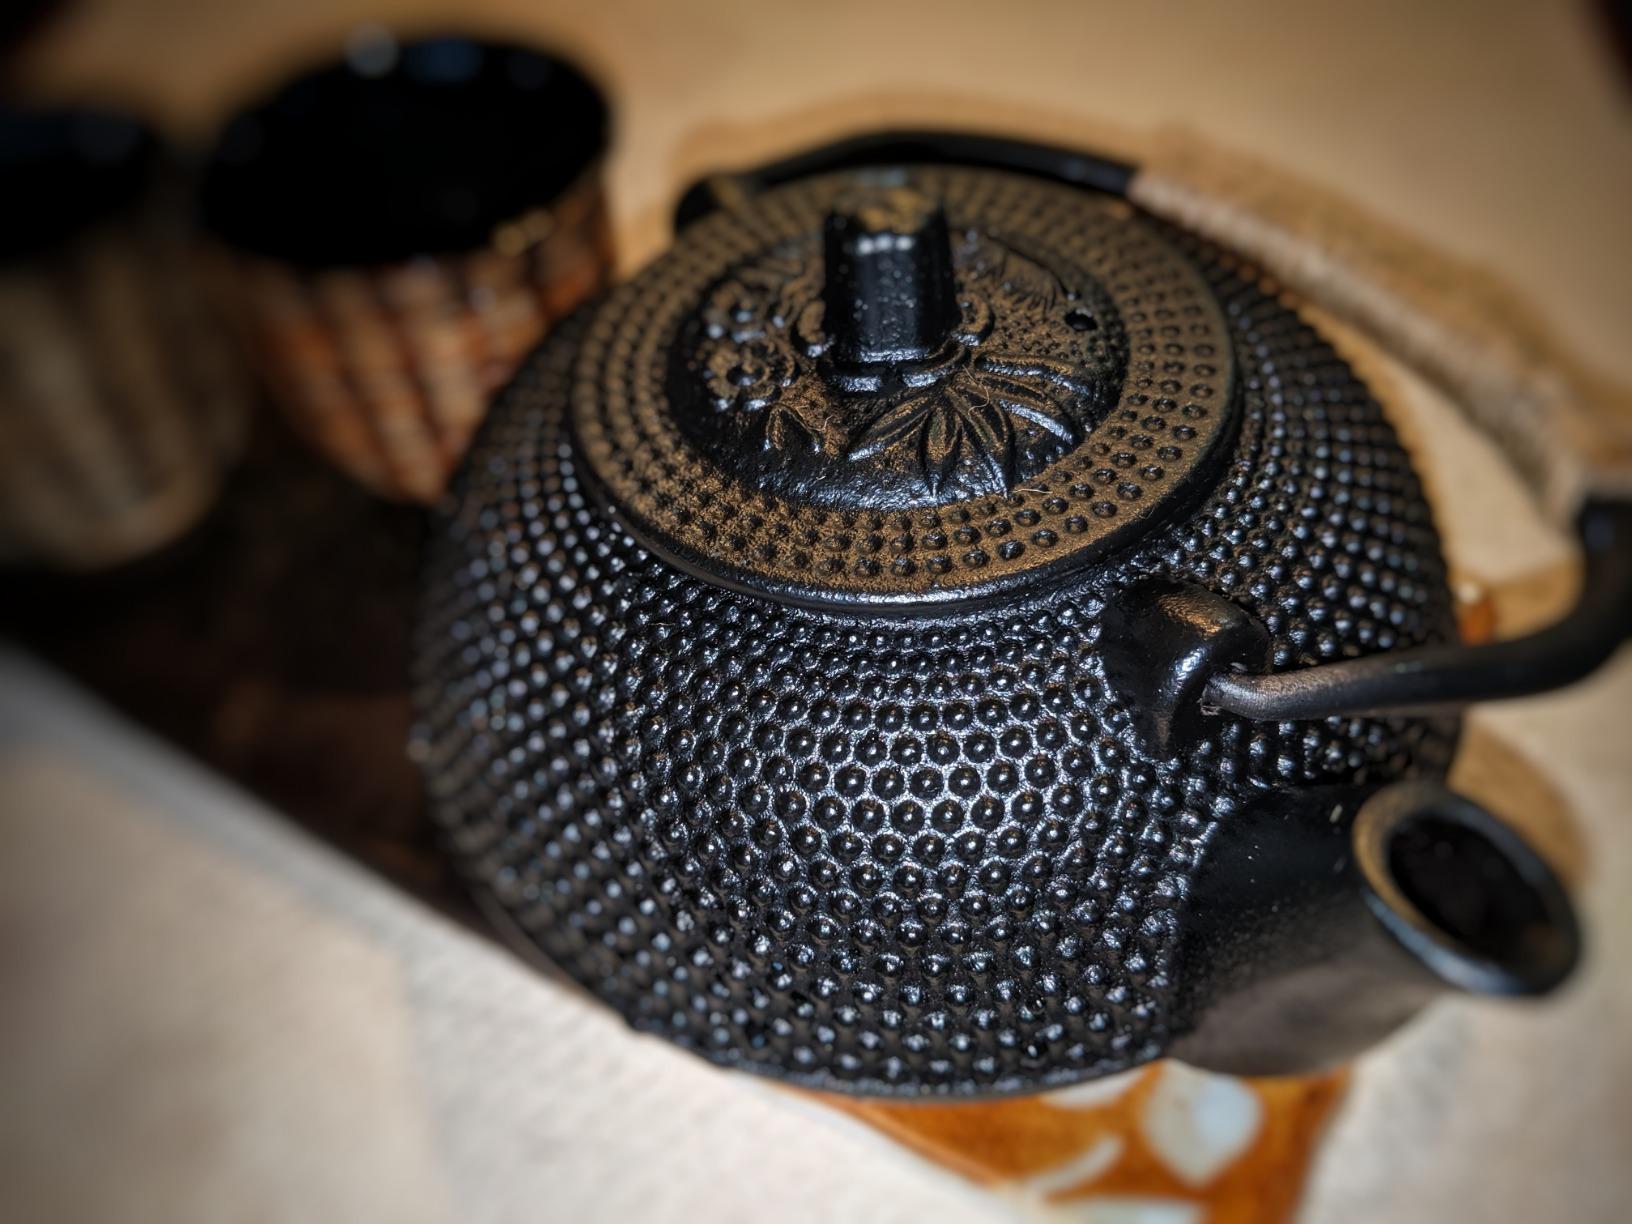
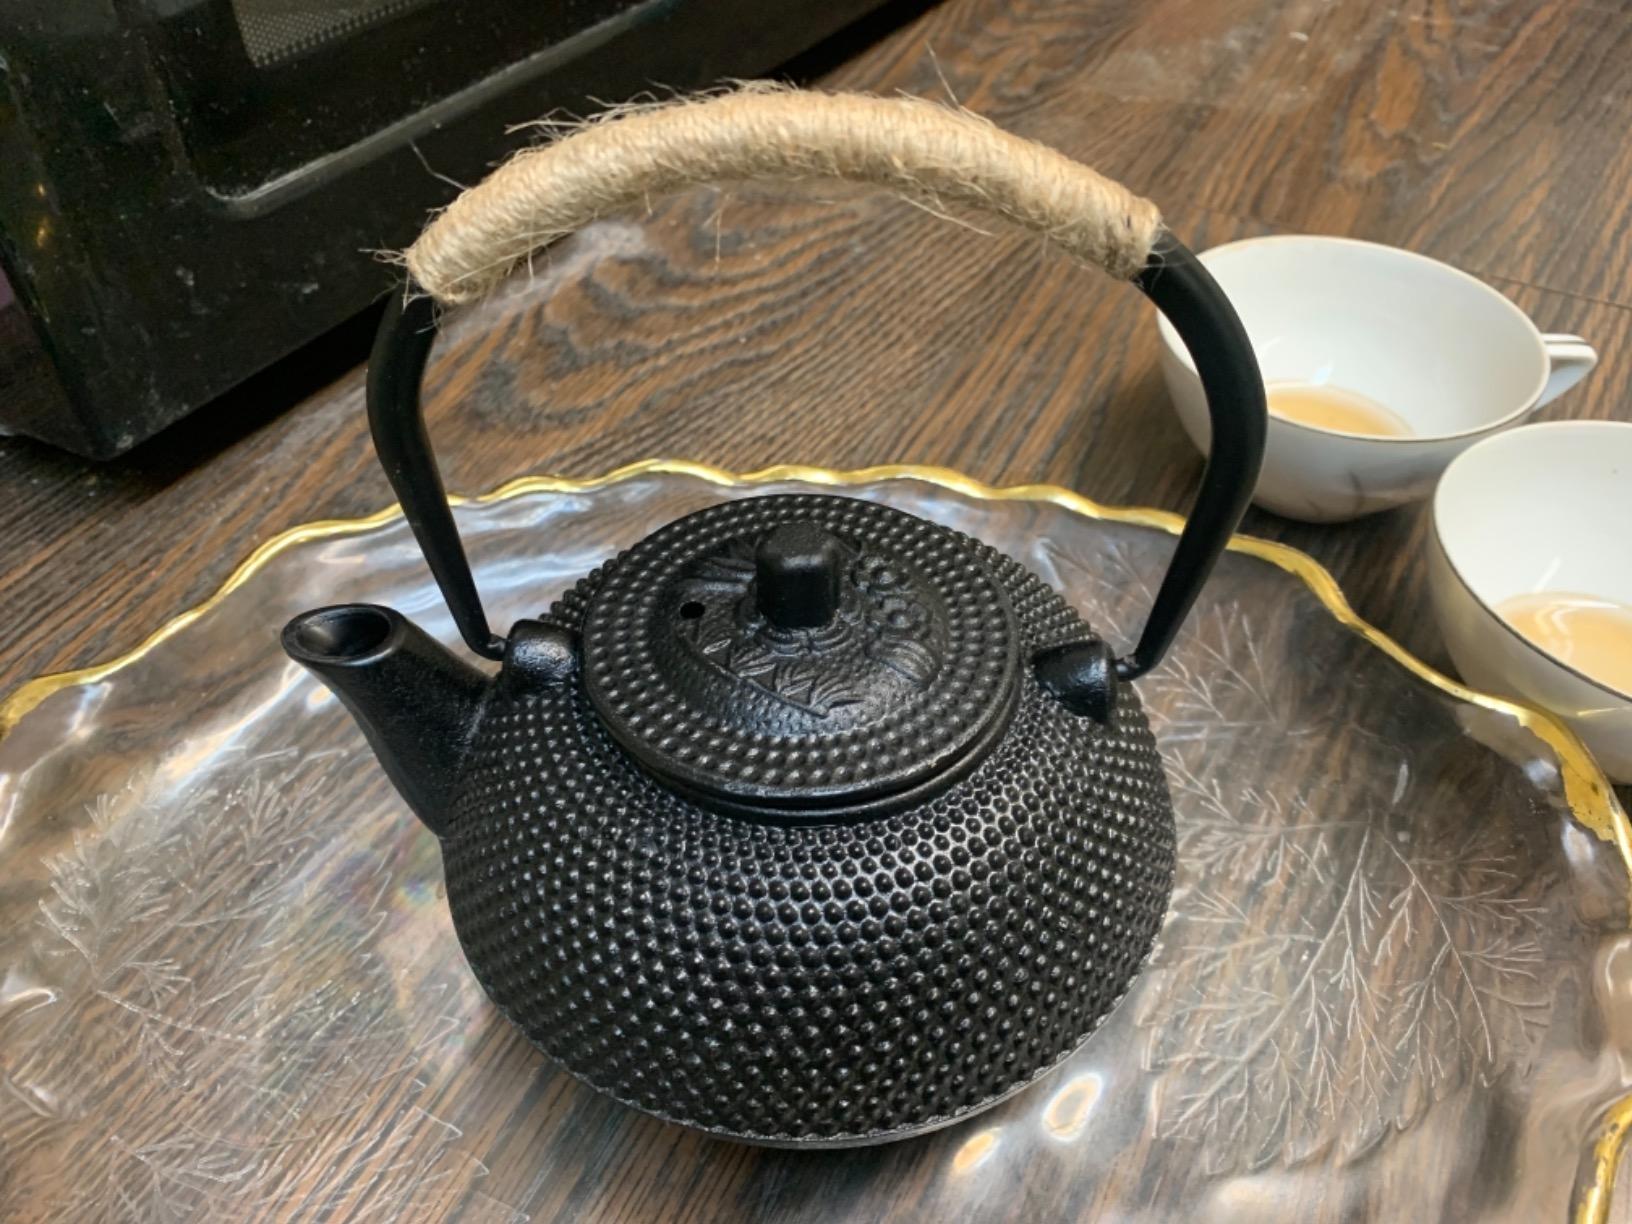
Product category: items_kettle
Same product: yes